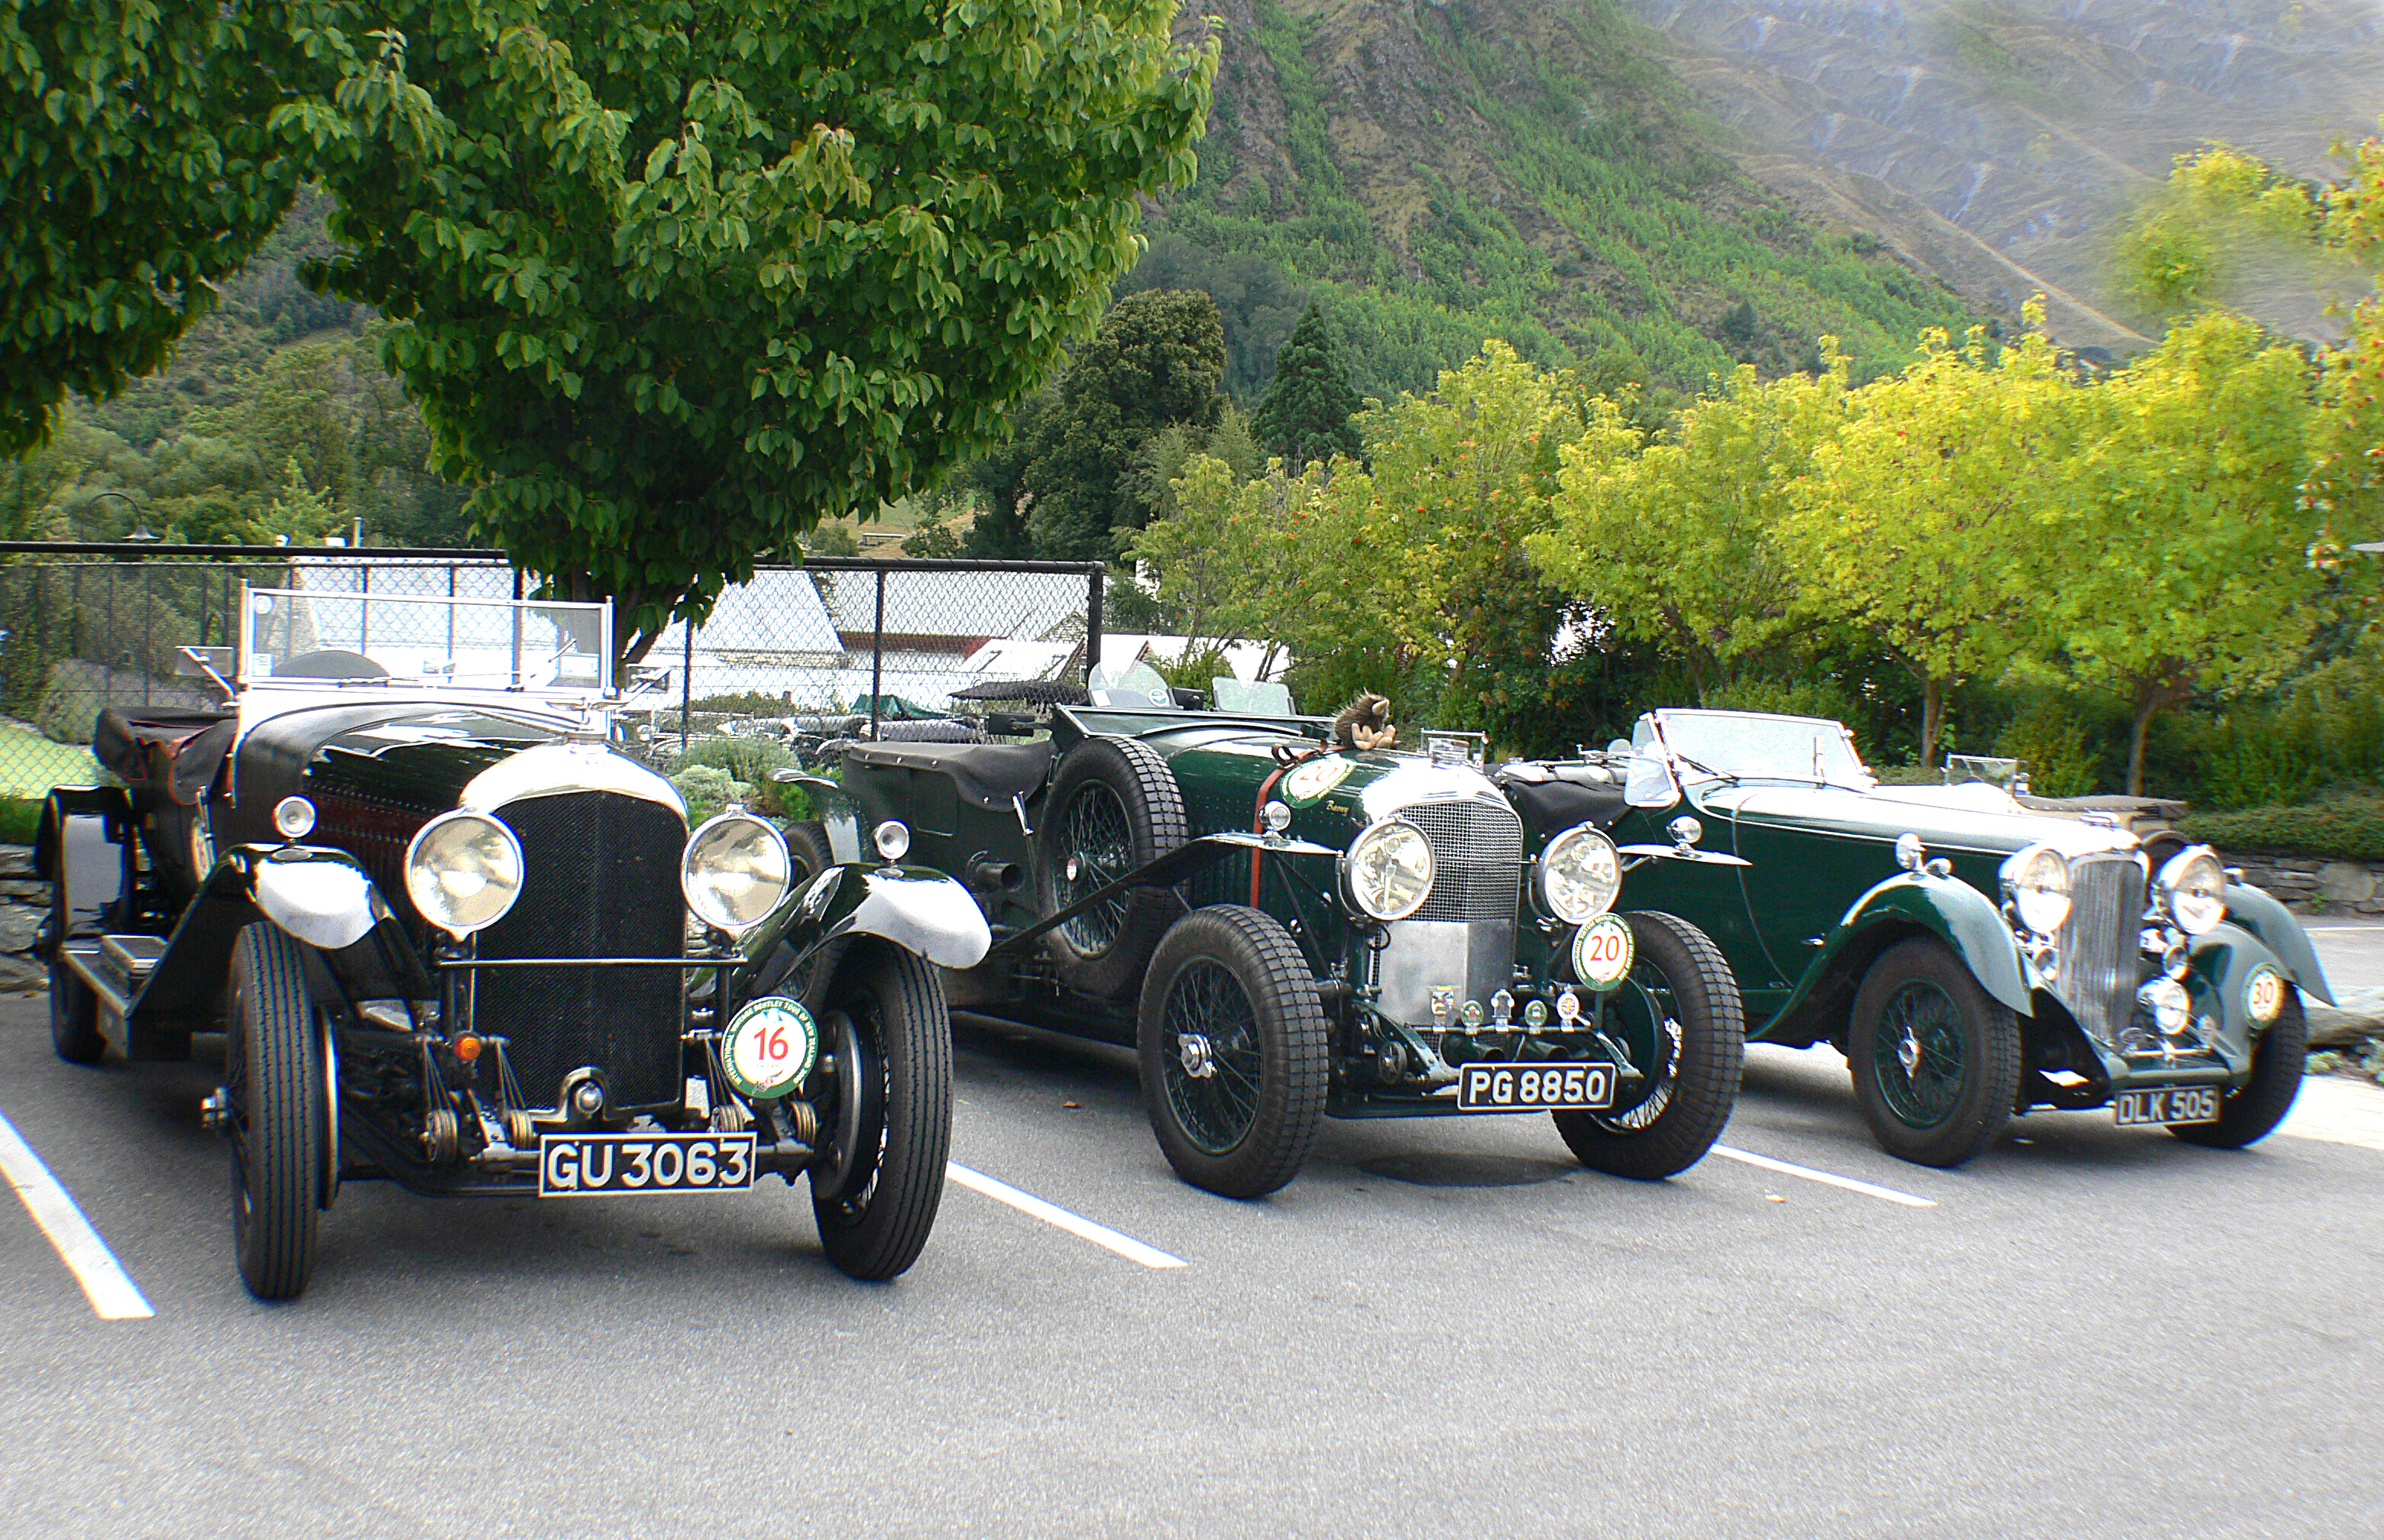
car, vehicle, sports car, motor vehicle, vintage car, race car, cars, sportscars, racing, bridgecamera, carshows, fastcars, bentley, britishclassiccars, vintagebentleyrally, opentoptouringcar, antique car, land vehicle, touring car, automobile make, luxury vehicle